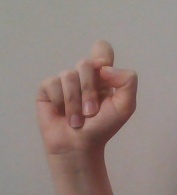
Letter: fa